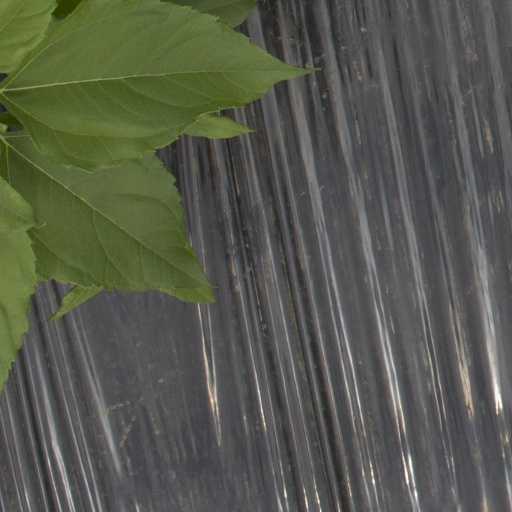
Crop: Jerusalem artichoke